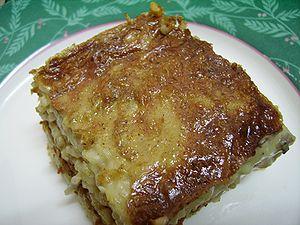
Le pastítsio est un plat de la cuisine grecque, chypriote et méditerranéenne, composé de pâtes, de viande hachée, le tout étant nappé de sauce béchamel. Ce plat est cuit au four. Il s'agit d'une variante du plat italien, le pasticcio di pasta.